Bandslam

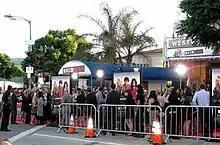
The premiere night in the Mann Village Theatre in Westwood, Los Angeles, on August 6, 2009

"Bandslam" held its world premiere in Westwood, California, on August 6, 2009. The film was first theatrically released on August 12, 2009, in the United Kingdom, Ireland, and France. It was released on August 13, 2009, in Australia, and on August 14 in the United States and Canada. The film was originally intended to be released on April 10, 2009. However, it was pushed back to July 31, 2009, which was the original release date once production started. It was finally moved to its eventual release date of August 14, 2009. The film was previously titled "Will" during production. However, it was renamed to "Rock On", ultimately ending up being called "Bandslam". The film was rated PG in the US for some thematic elements and mild language. In the Philippines, it was rated PG.